Odinist Community of Spain – Ásatrú

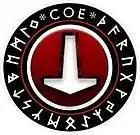

The Odinist Community of Spain – Ásatrú, also known as European Odinist Circle, is a neo-völkisch organisation in Spain, founded in 1981, for followers of the form of modern Heathenry known as Odinism (after the chief deity of Germanic paganism, Odin). The community bases its ideology on the Visigothic, Suevian and Vandalian Germanic heritage of modern Spain, Portugal and Occitania. It was legally recognised as a religious institution by the Spanish government in 2007, and performed the first legal pagan wedding in mainland Spain since the Visigothic era in Barcelona on 23 December 2007. In Albacete in 2009, COE completed the first temple to Odin believed to have been built in over 1,000 years. A less Odin-focused group split off in 2012 as the Ásatrú Lore Vanatrú Assembly (ALVA).